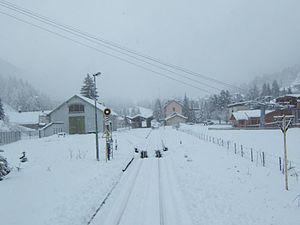
La gare de Vallorcine est une gare ferroviaire française de la Ligne de Saint-Gervais-les-Bains-Le Fayet à Vallorcine, située sur le territoire de la commune de Vallorcine dans le département de la Haute-Savoie en région Auvergne-Rhône-Alpes. Elle est proche de la frontière entre la France et la Suisse.